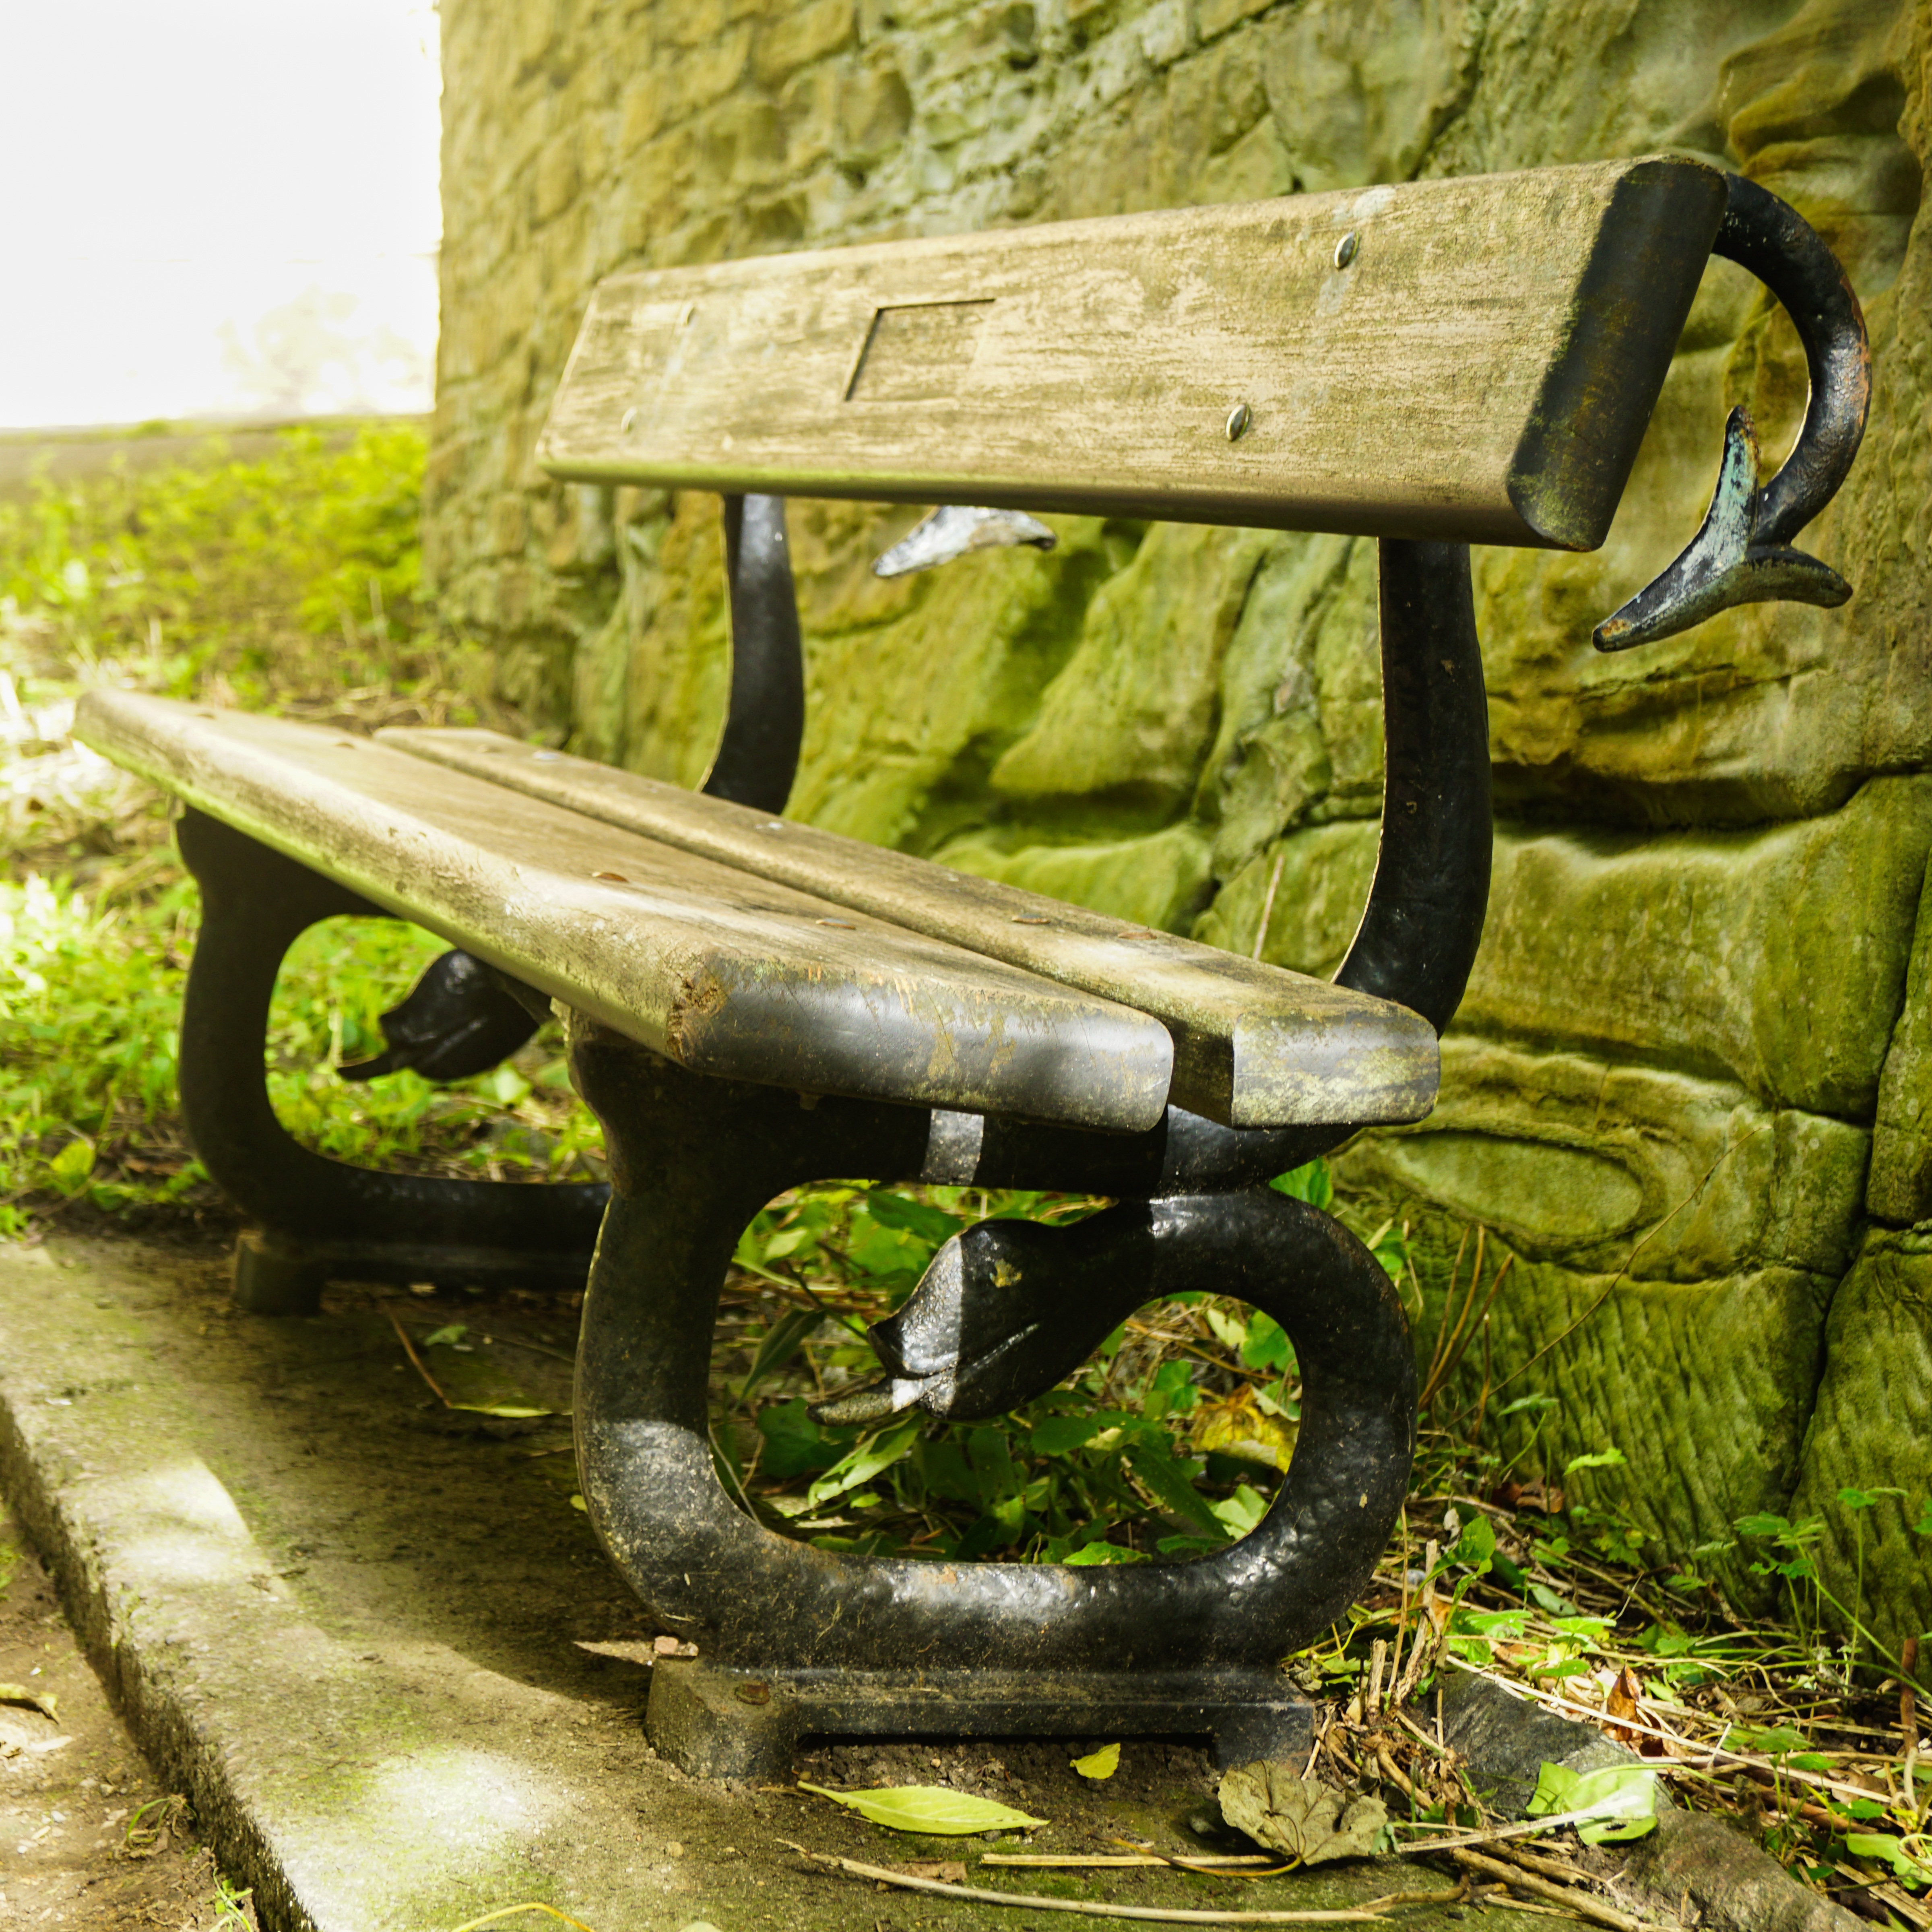
grass, bench, furniture, durham, rest stop, bench seat